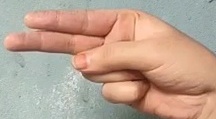
ASL sign: H